Jambi

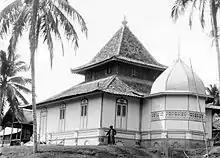
Mosque in Jambi, during the colonial period. ca 1900–1939.

Jambi was the site of the Melayu kingdom that engaged in trade throughout the Strait of Malacca and beyond. It was recorded as having sent a mission to China in 644 CE. It was annexed by Srivijaya by 685 CE, but tried to declare its independence in the 9th century. Jambi succeeded Palembang, its southern economic and military rival, as the major player in trade in the Malacca straits. After the 1025 Chola raids in Southeast Asia, Jambi still sent missions to China.